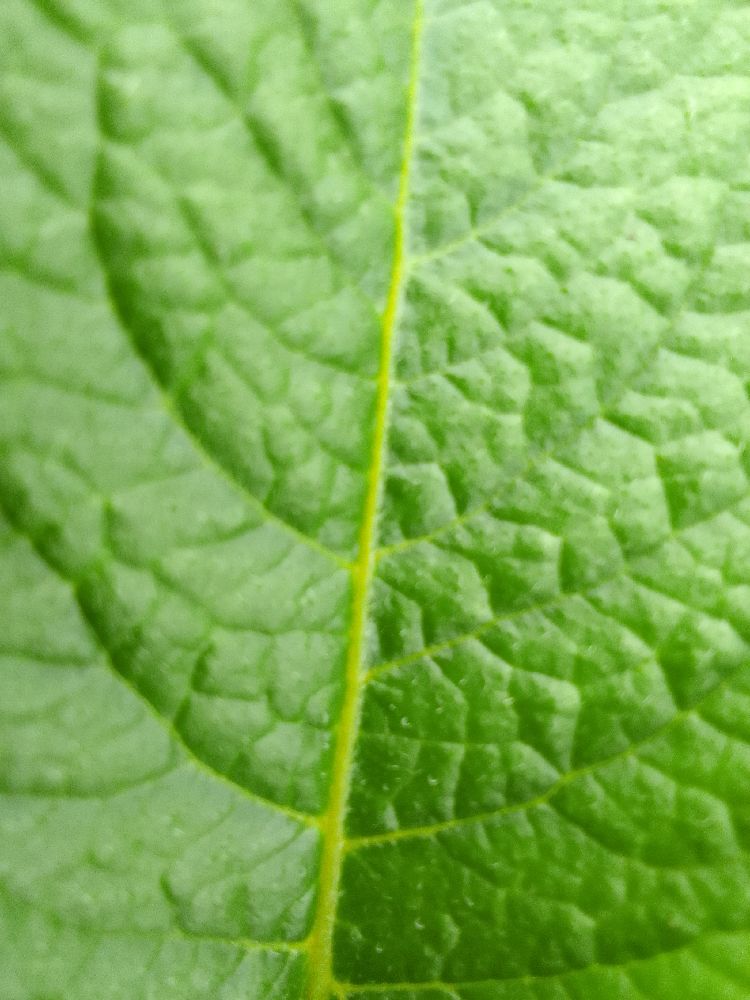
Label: Healthy